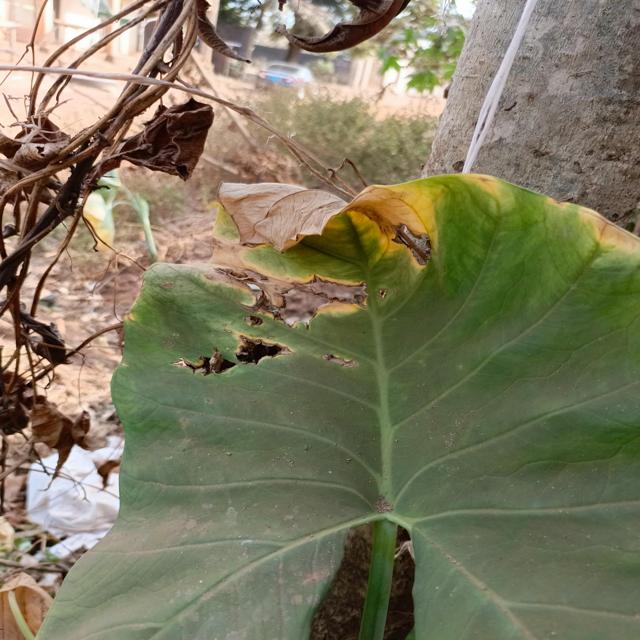
Label: Late_Blight